Falkirk Burghs (UK Parliament constituency)

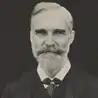
Macdonald

The Hamilton Liberal Association nominated Roskill in protest against Ramsay. However, arbitration later led to their support for Ramsay and Roskill's withdrawal from the race. Weir did not agree to take part in the arbitration.